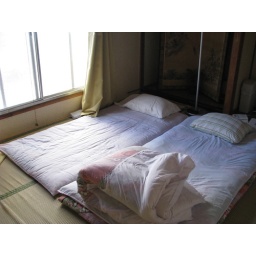
the japanese bedroom in our house it has airconditioning